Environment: real
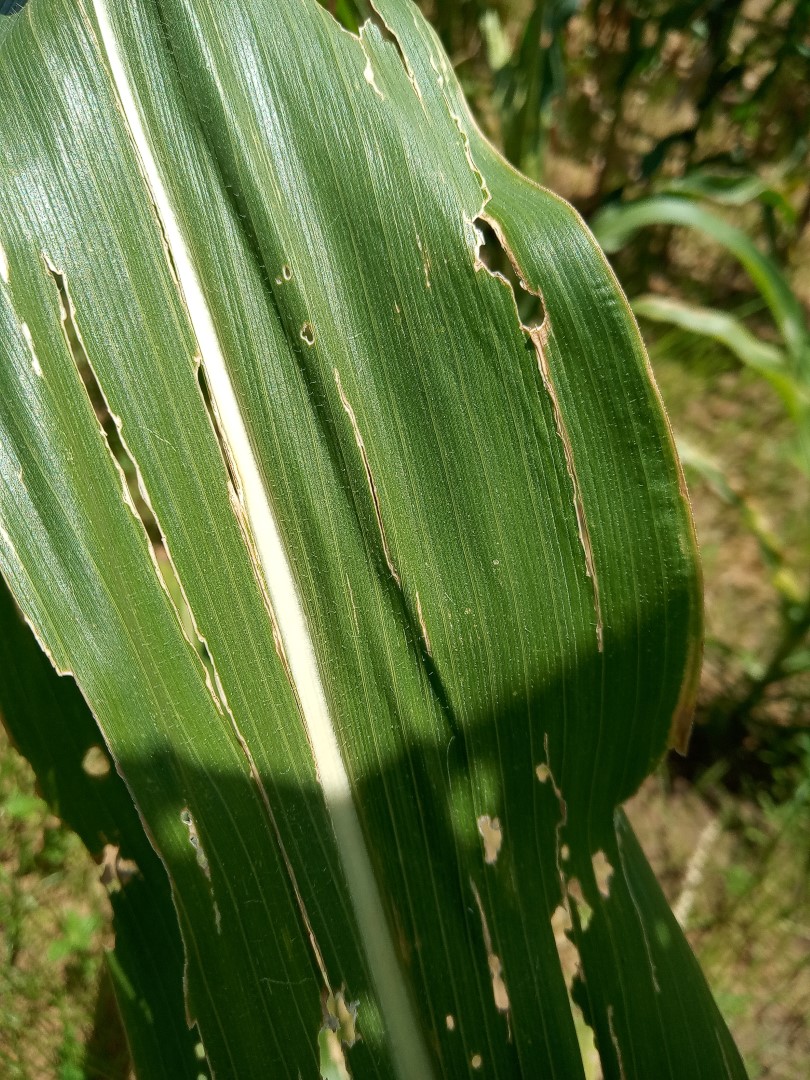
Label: fall_armyworm